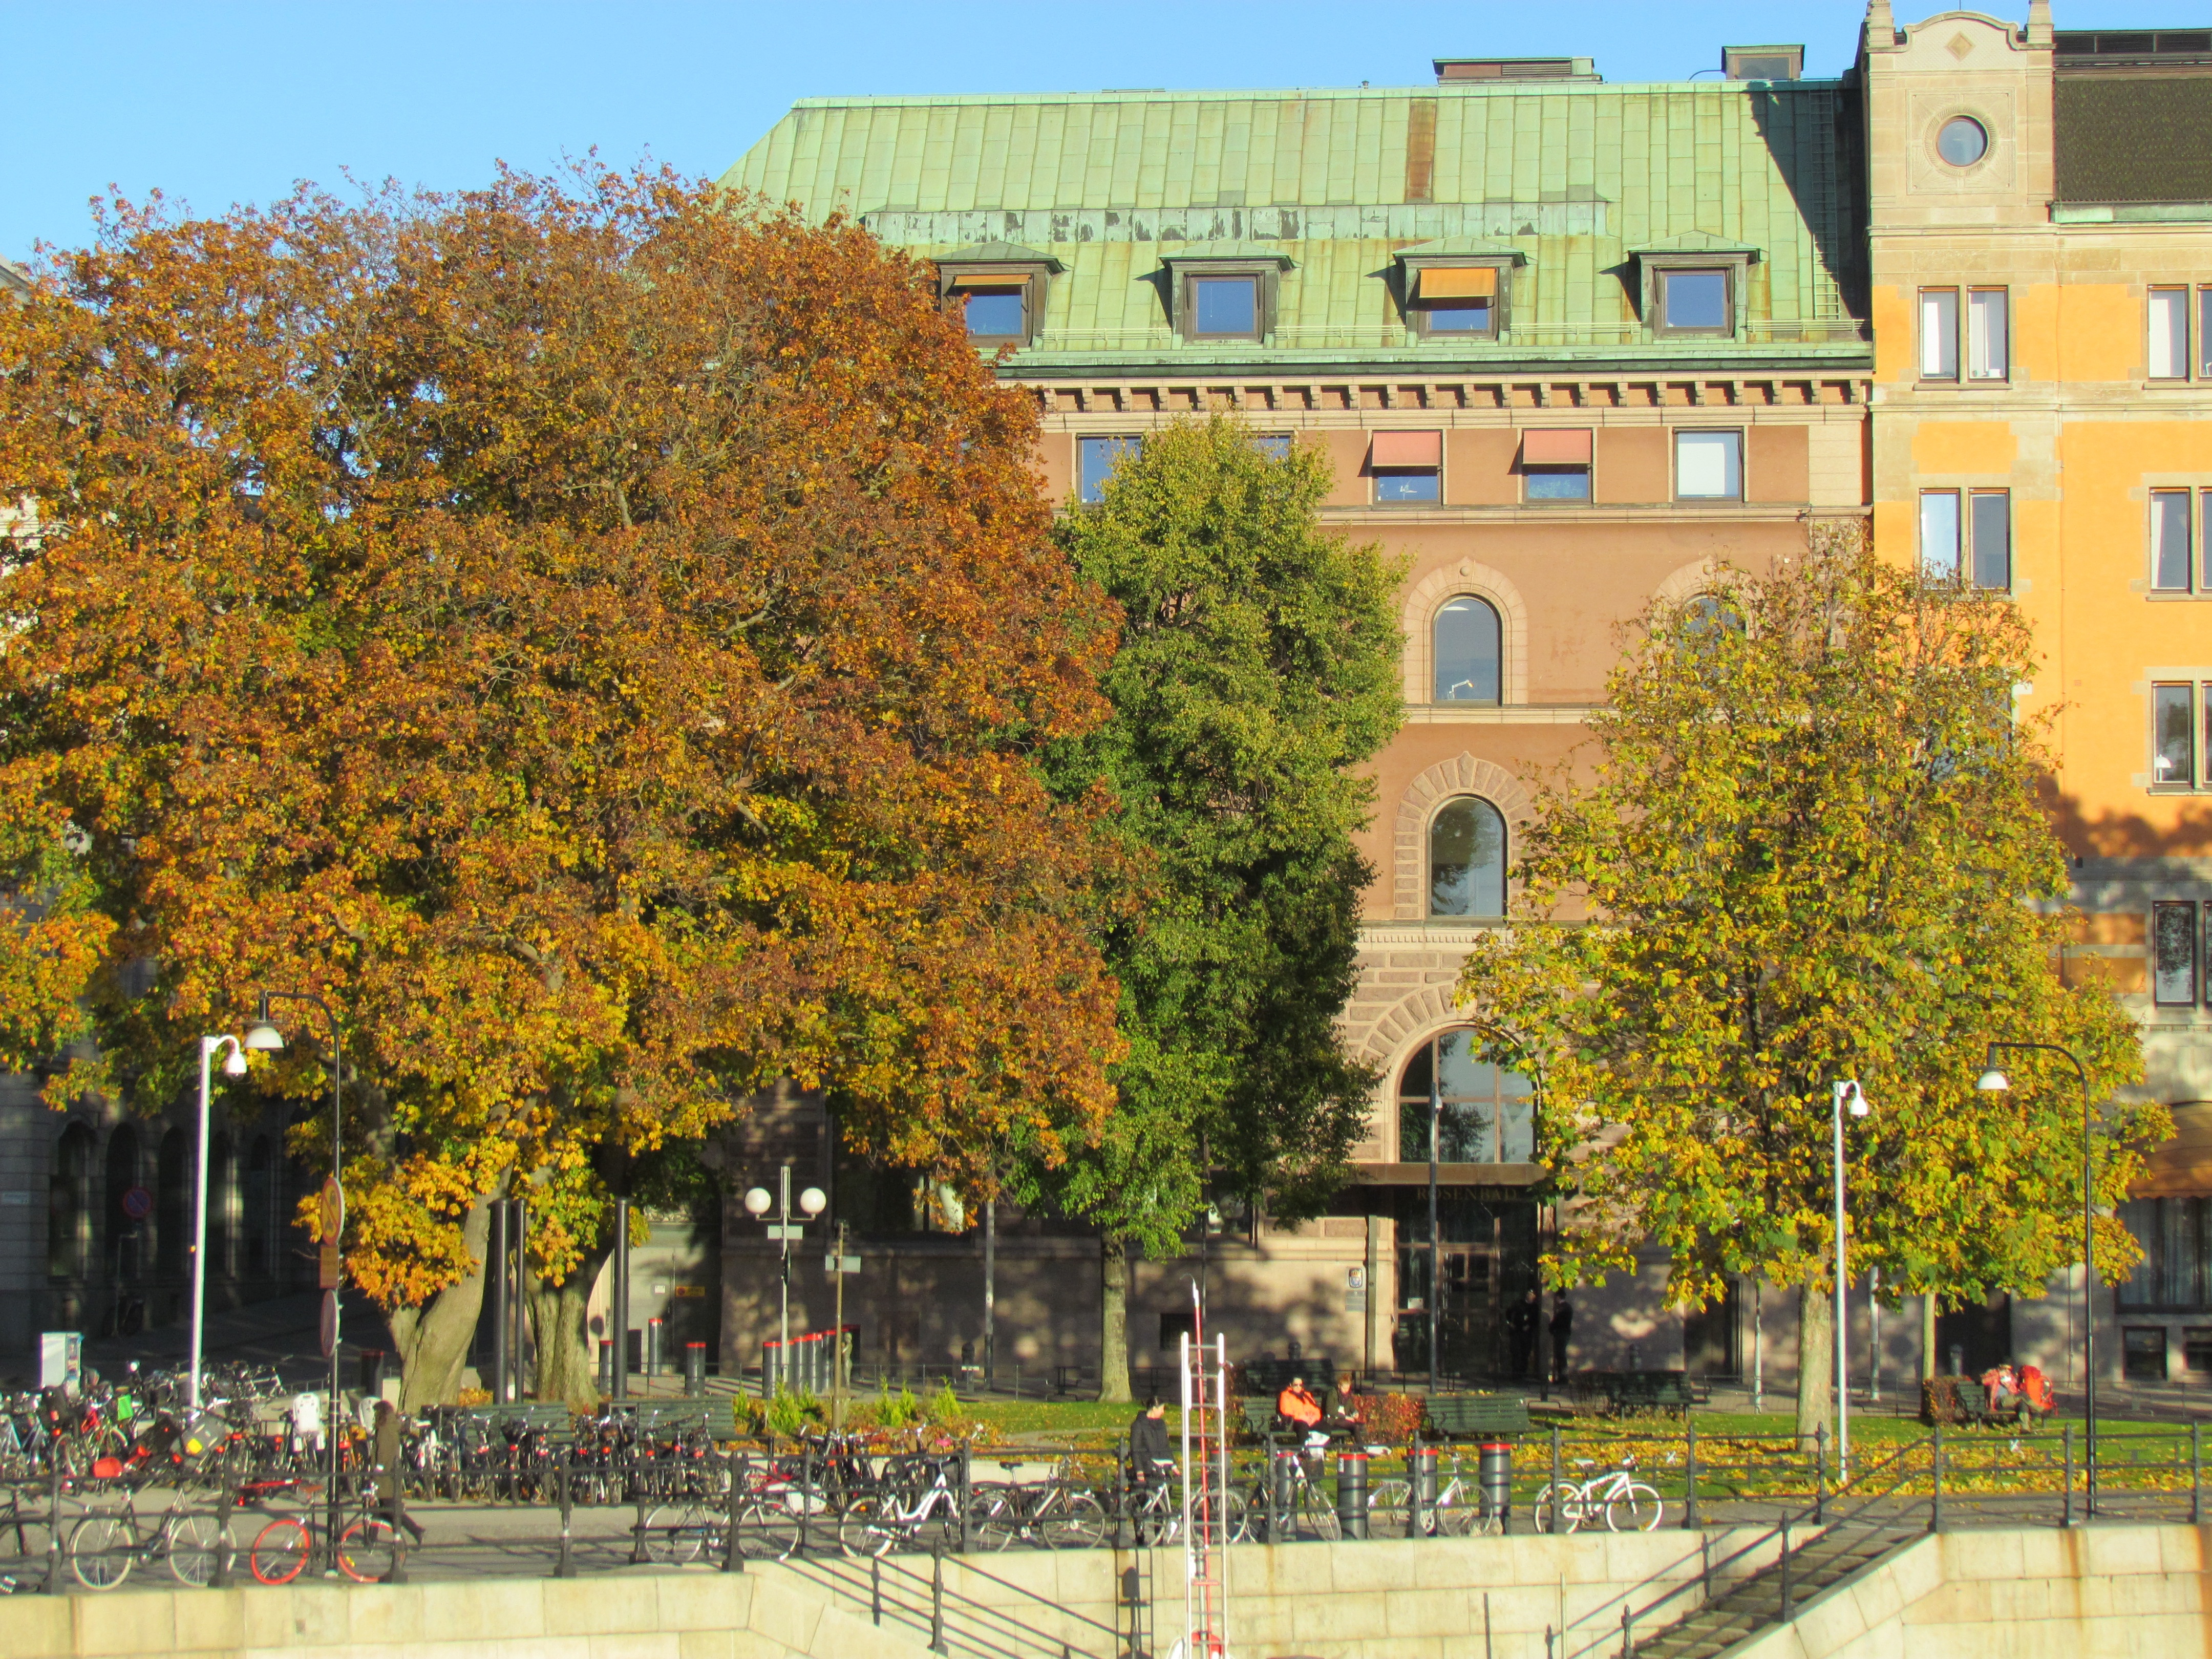
tree, architecture, town, palace, city, downtown, plaza, autumn, season, university, sweden, school, town square, campus, estate, stockholm, neighbourhood, residential area, rosenbad, skandinavia